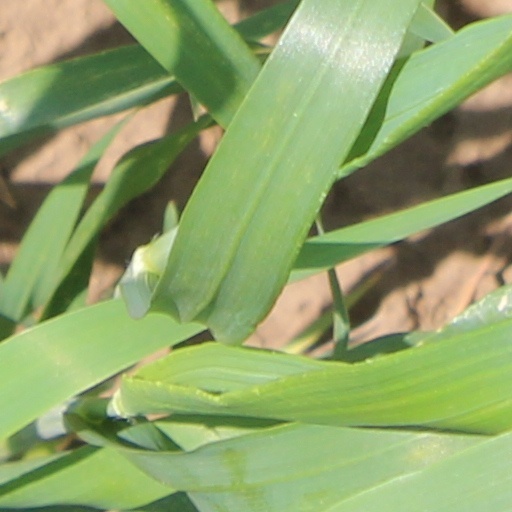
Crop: wheat